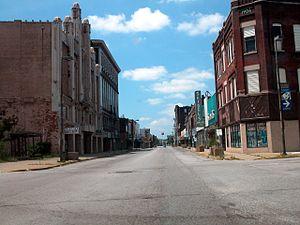
East Saint Louis est une ville du comté de Saint Clair, dans l'État de l'Illinois aux États-Unis. Cette ville est située à l'est de la ville de Saint-Louis, dans l'État voisin du Missouri. En 2017, sa population était estimée à 26,662 habitants.